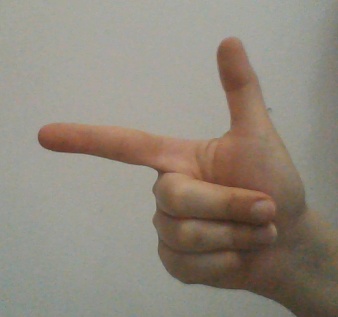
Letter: yaa